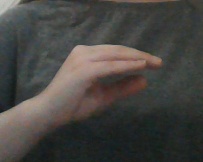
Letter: jeem